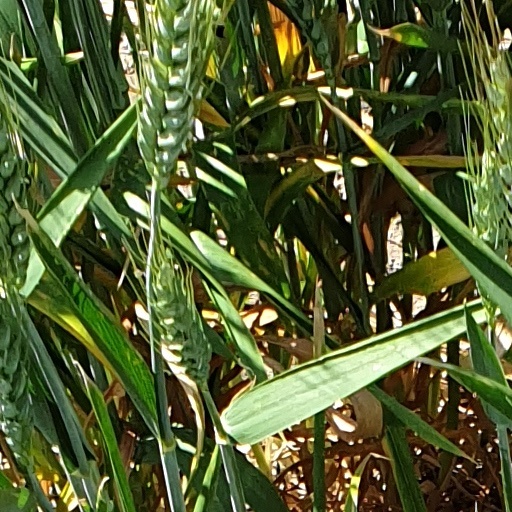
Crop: wheat